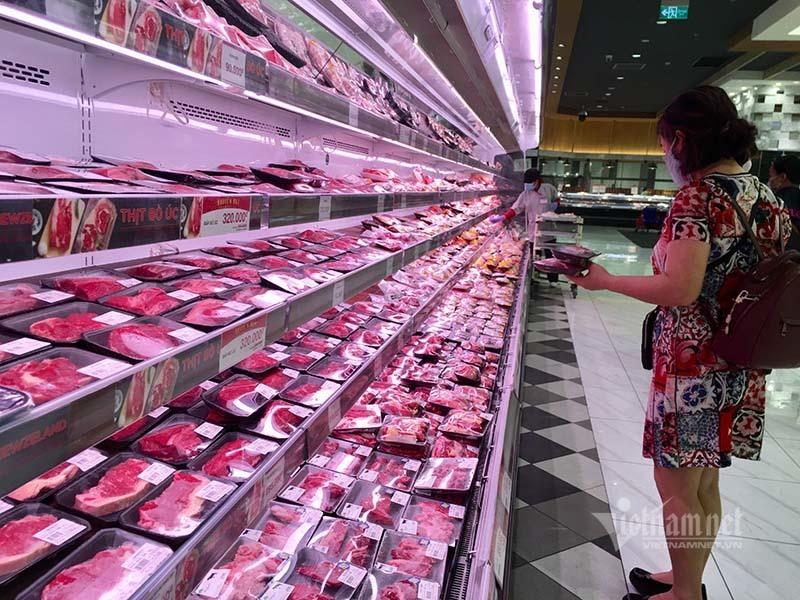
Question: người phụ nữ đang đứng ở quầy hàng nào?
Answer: người phụ nữ đứng ở quầy thịt đông lạnh